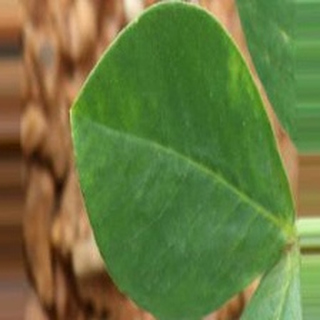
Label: healthy_groundnut